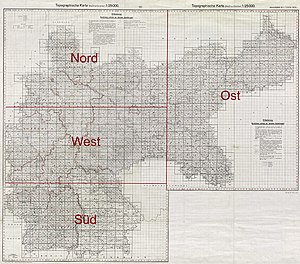
Målebordsblad / Tyskland
Oversigt over målebordsblade i Tyskland 1:25000, 1870-1943
Et målebordsblad er et detaljeret topografisk landkort i stor målestok, som er opmålt i terrænet vha målebord. Målebordsblade, som oprindeligt blev fremstillet til militært brug, fungerede som grundkort, hvorfra kort i mindre målestok kunne udarbejdes. Et målebordsblad dækker normalt, afhængig af det pågældende land og kortsystem, et areal på i størrelsesordenen 50-200 km², og der kræves derfor typisk flere hundrede eller tusinde blade for at dække et helt land.